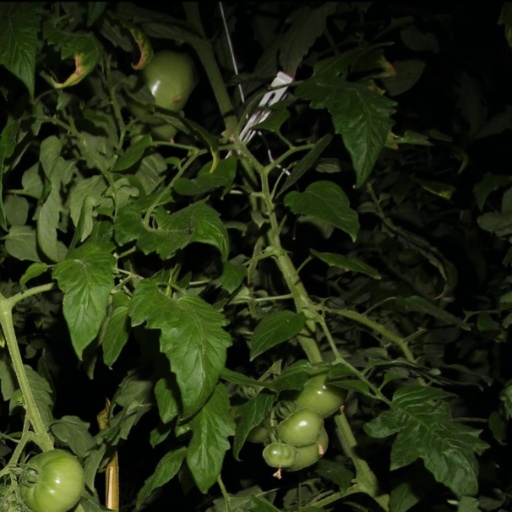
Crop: tomato